The Scrapper (1922 film)

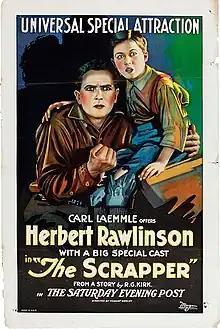

The Scrapper is a 1922 American silent drama film directed by Hobart Henley and starring Herbert Rawlinson, Gertrude Olmstead and William Welsh.